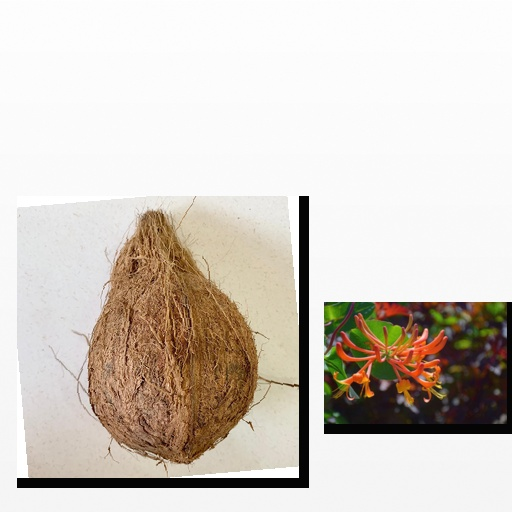
Food items: coconut, orange